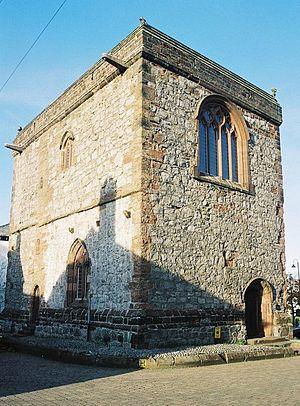
Cette liste des musées de Cumbria, Angleterre contient des musées qui sont définis dans ce contexte comme des institutions qui recueillent et soignent des objets d'intérêt culturel, artistique, scientifique ou historique. leurs collections ou expositions connexes disponibles pour la consultation publique. Sont également inclus les galeries d'art à but non lucratif et les galeries d'art universitaires. Les musées virtuels ne sont pas inclus.